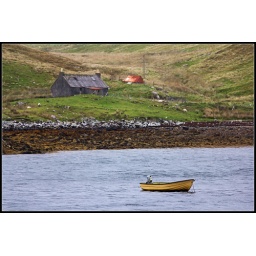
A small yellow boat bobbing on the water at the end of the road in Pairc.